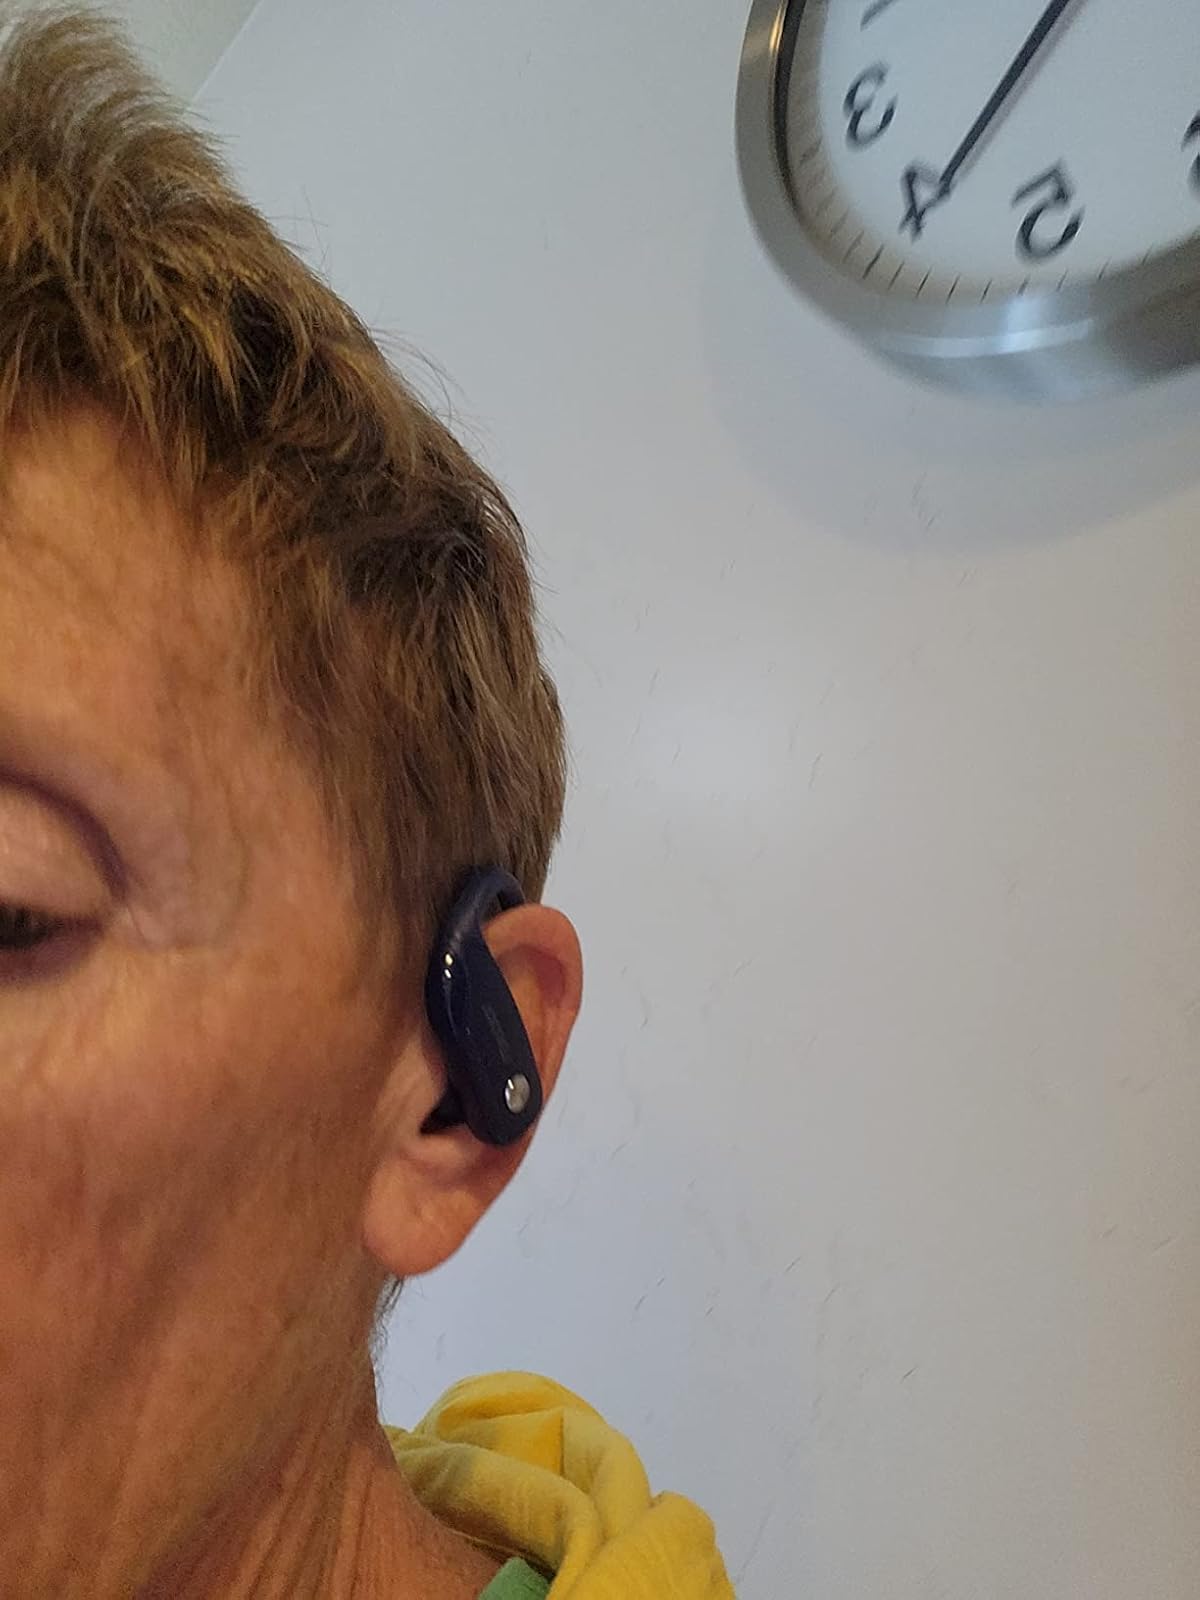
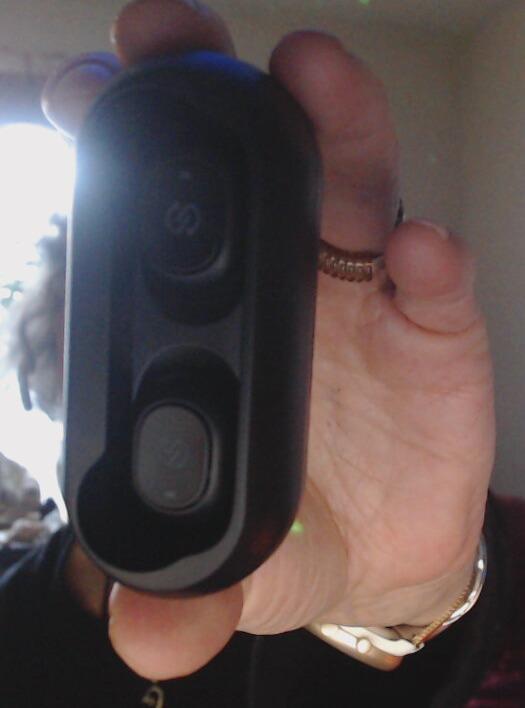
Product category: earbuds
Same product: no